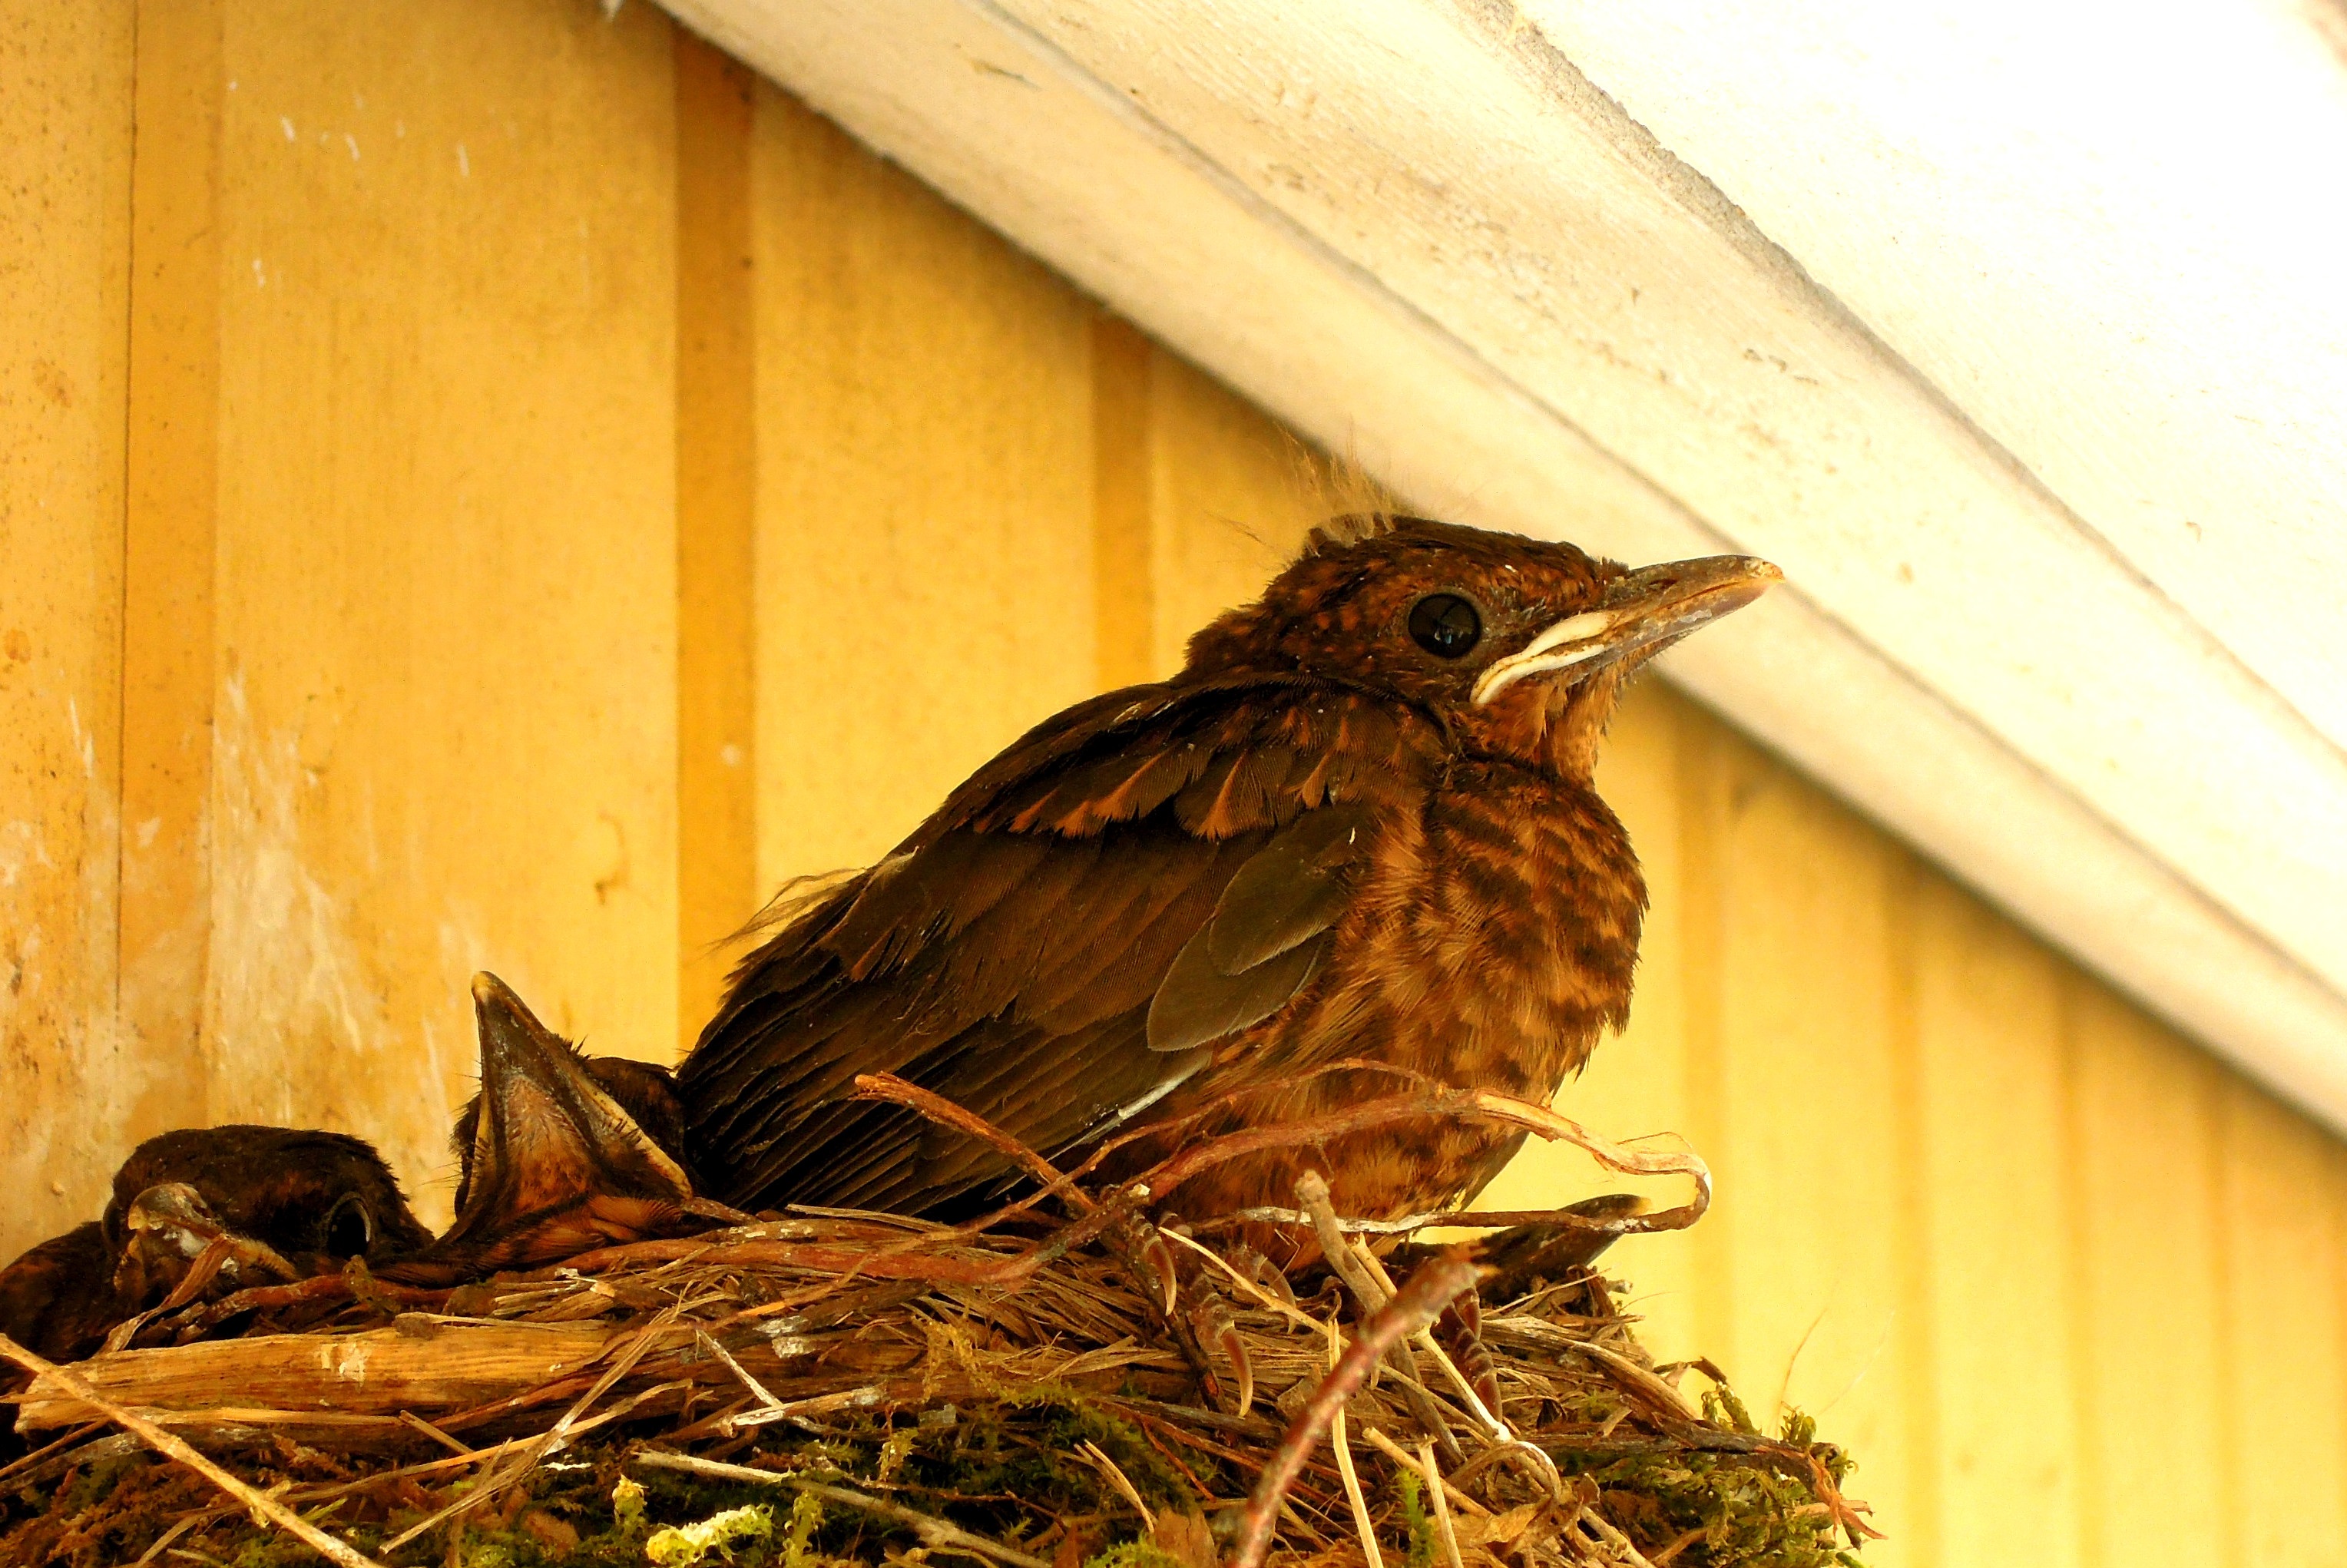
bird, wildlife, beak, robin, fauna, vertebrate, sparrow, finch, nest, blackbird, cub, thrush, wren, old world flycatcher, the bird's nest, perching bird